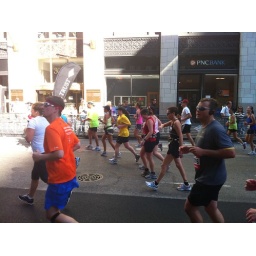
Action shot of me in yellow shirt